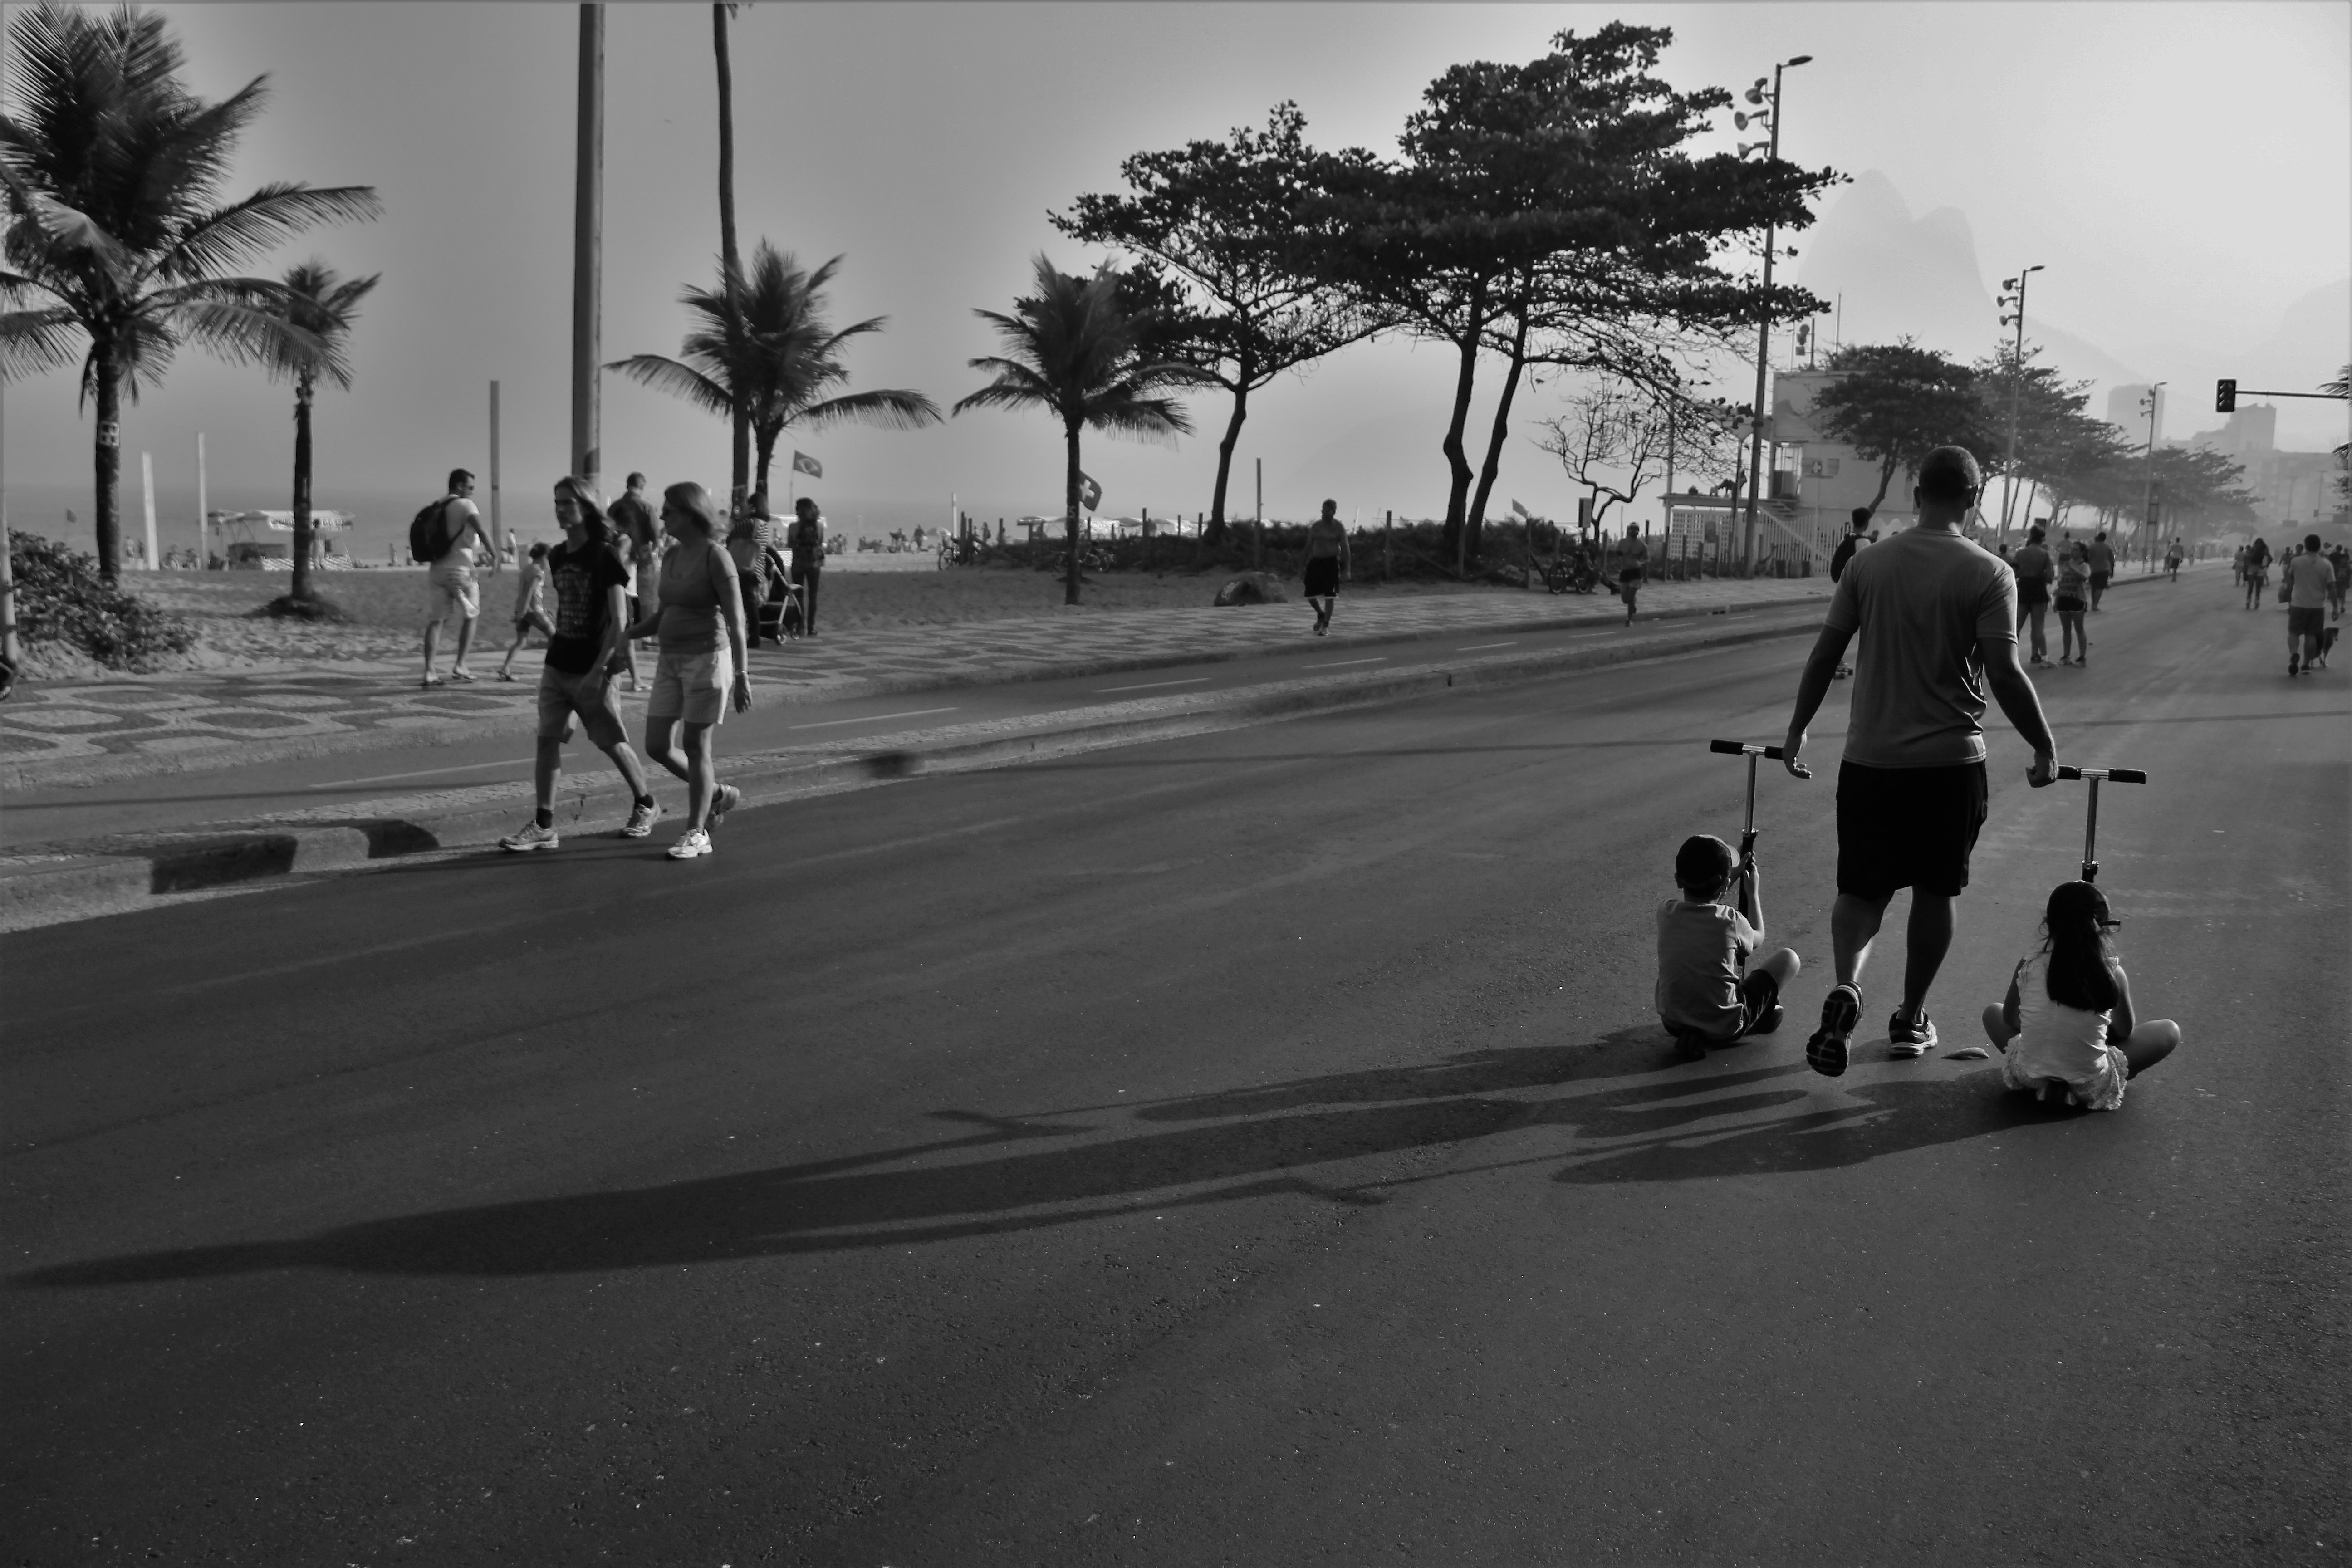
landscape, nature, horizon, black and white, sunset, road, white, street, photography, skateboard, perspective, bike, city, skateboarding, father, ride, black, monochrome, childhood, longboard, children, sports, holidays, infrastructure, photograph, sound, mar, sol, brazil, eventide, rays of sunshine, monochrome photography, skateboarding equipment and supplies